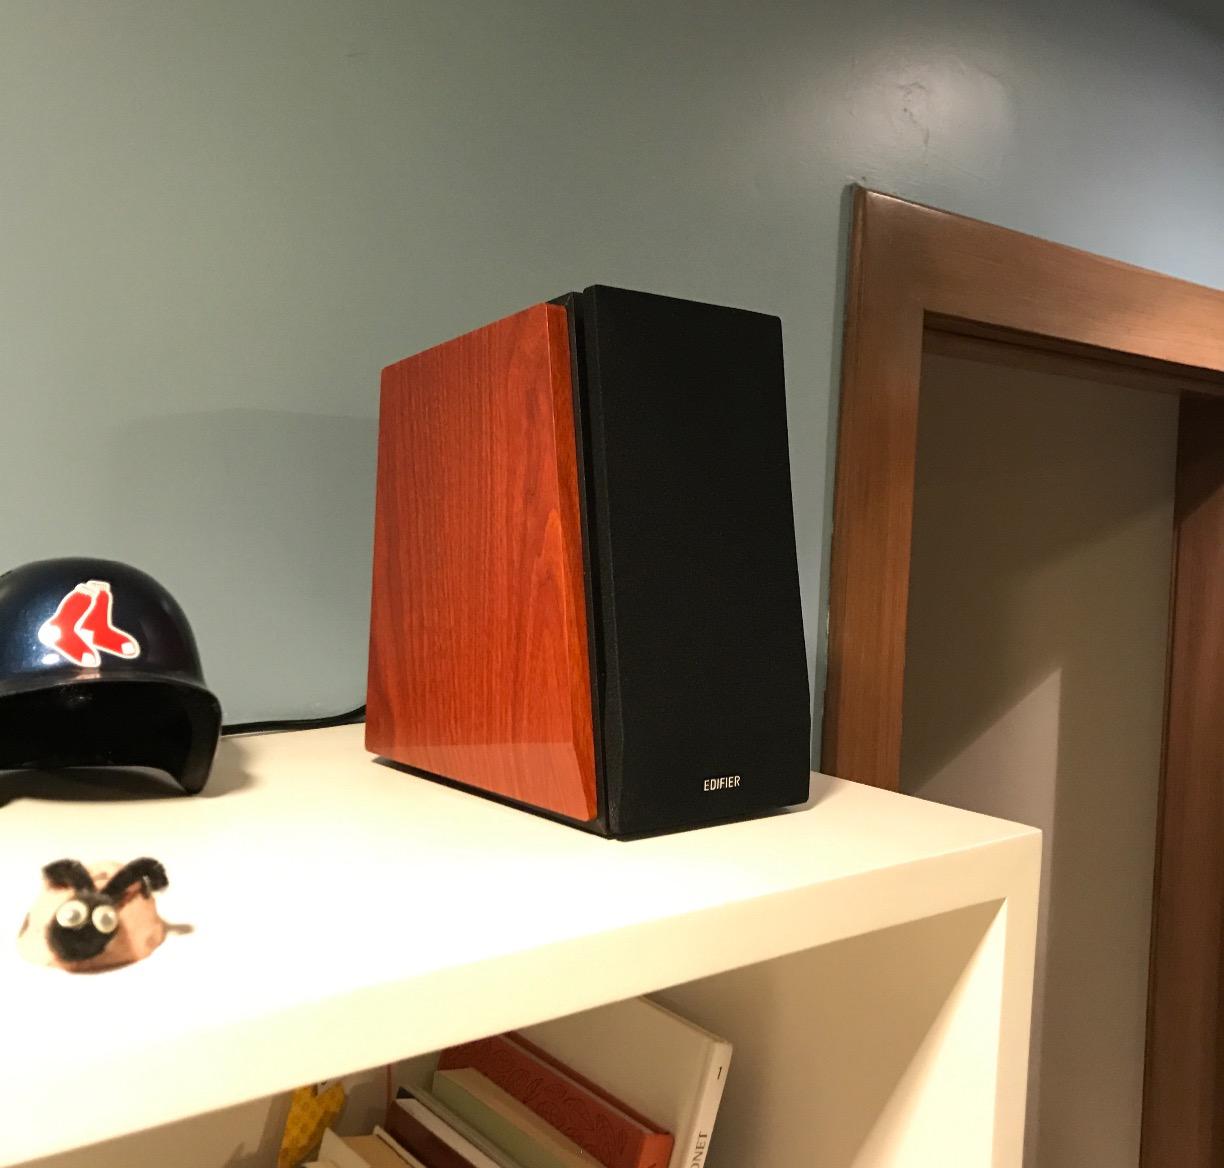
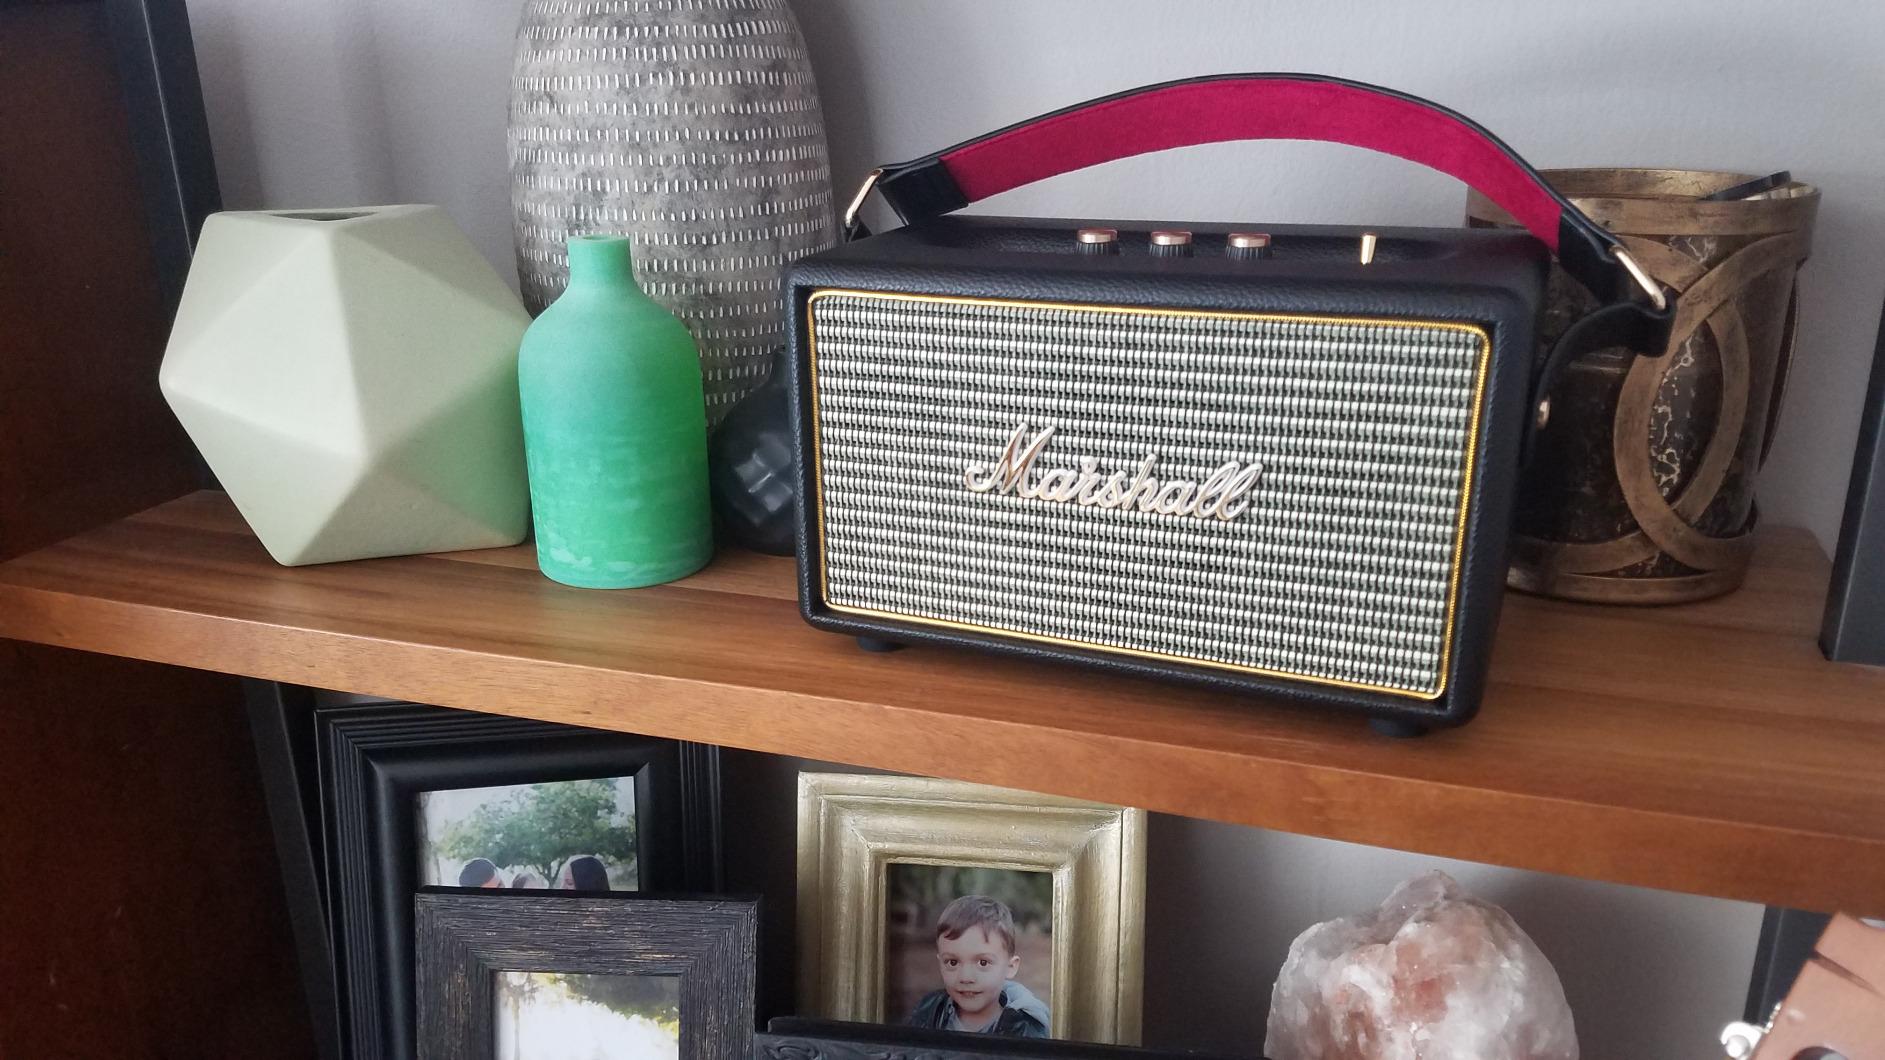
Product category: speaker
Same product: no